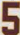
Number: 5